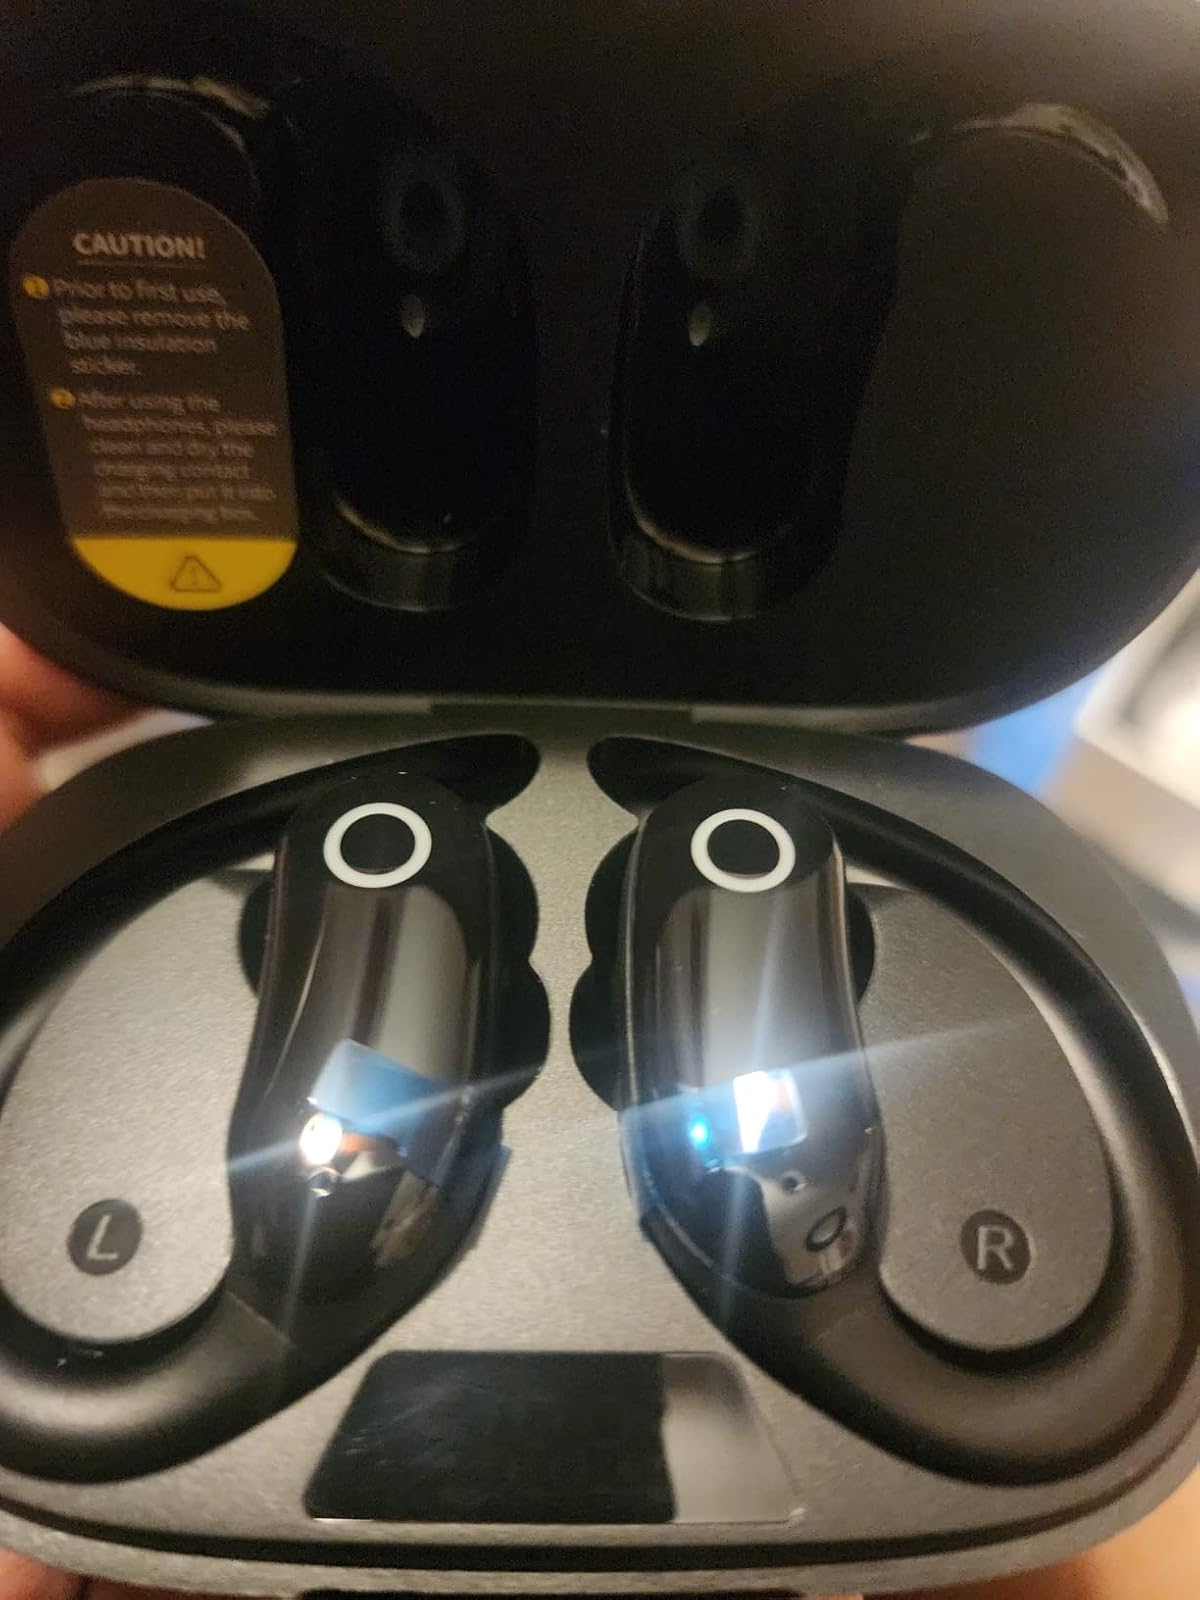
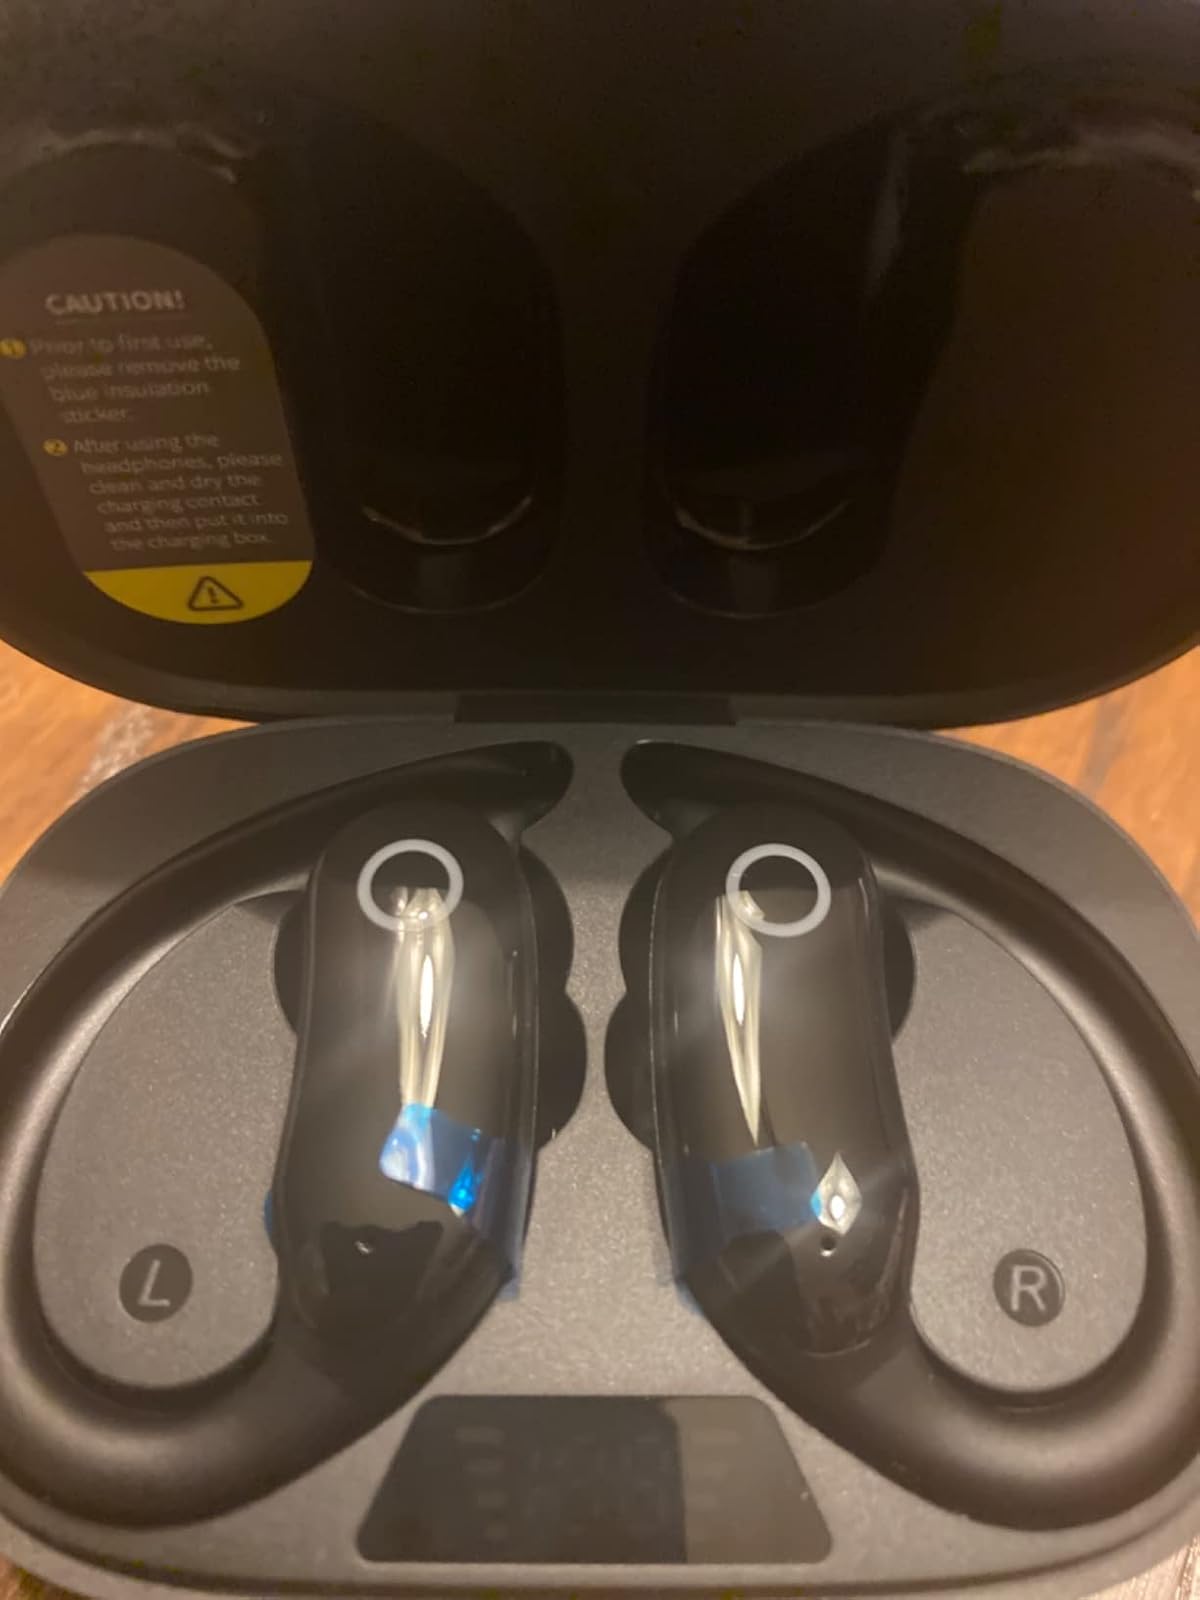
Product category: earbuds
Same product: yes